Boukary Dramé

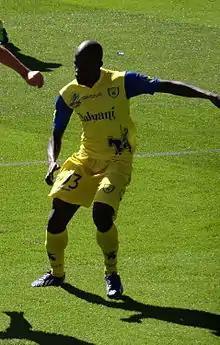
Dramé in 2013

Boukary Dramé (born 22 July 1985) is a professional footballer who plays as a left-back. Born in France, he represented Senegal at international level.